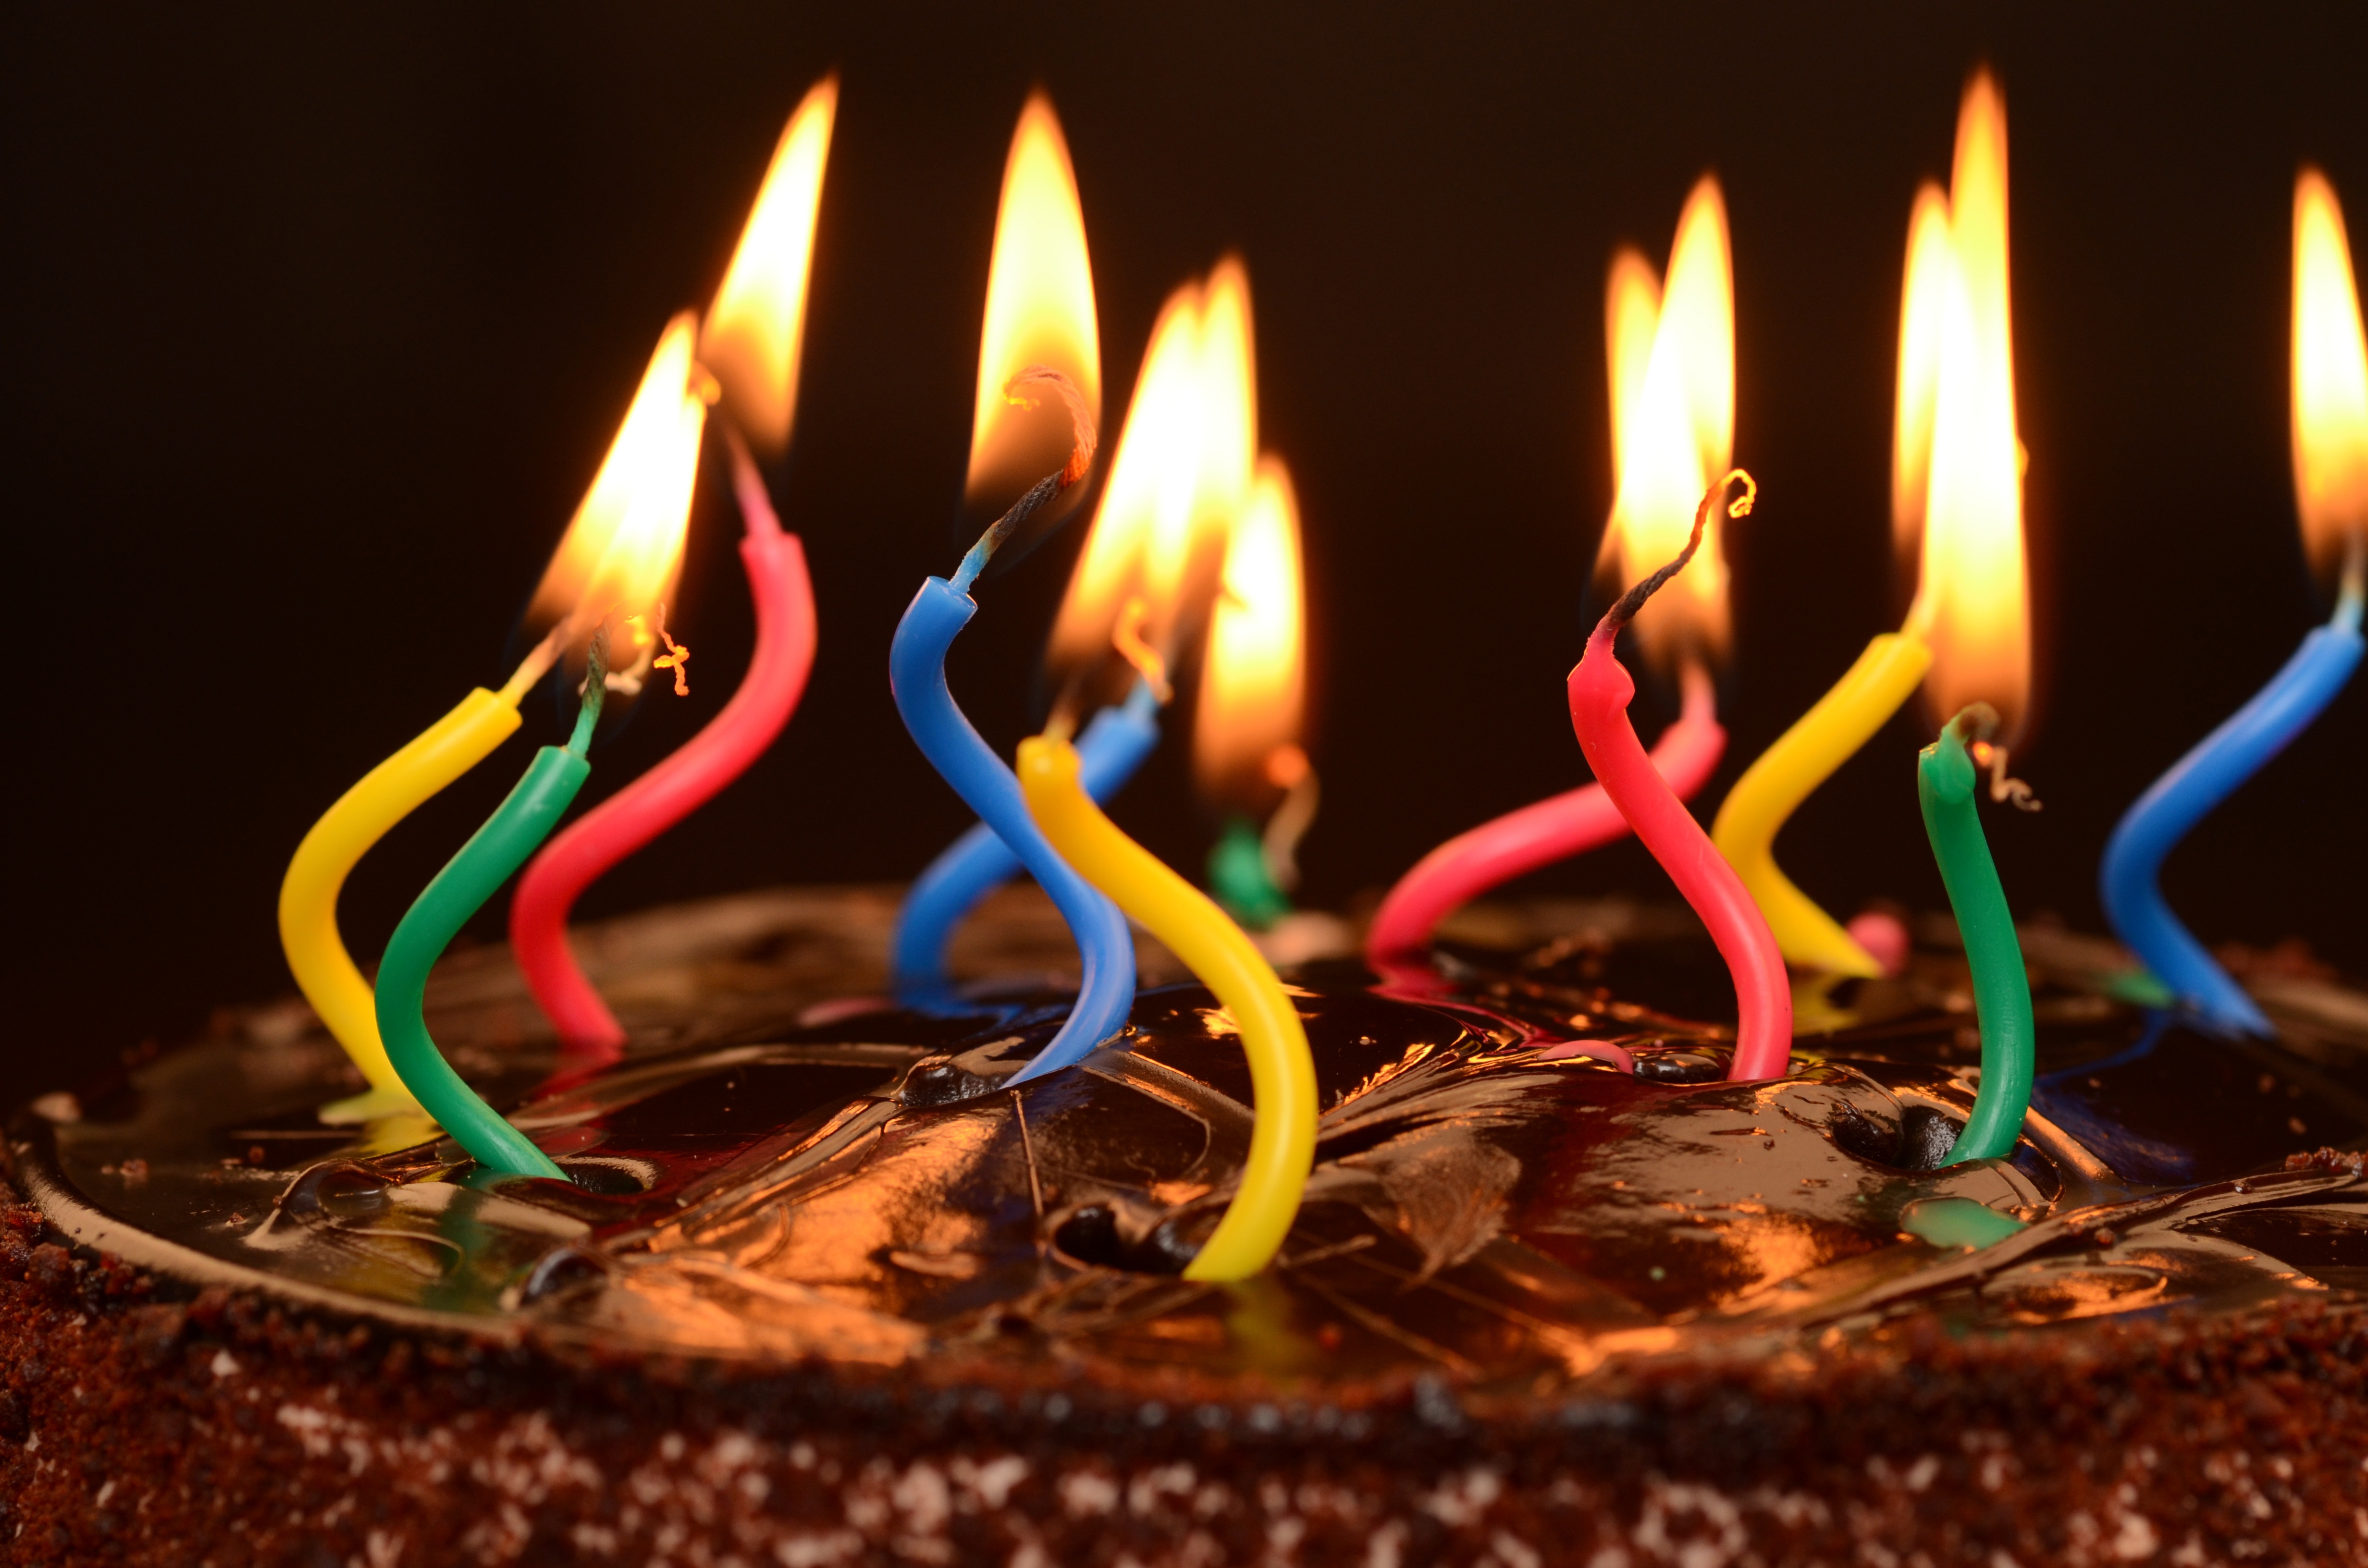
light, sweet, flower, celebration, food, flame, fire, colorful, chocolate, frosting, candle, dessert, lighting, cake, birthday cake, icing, event, birthday, treat, macro photography